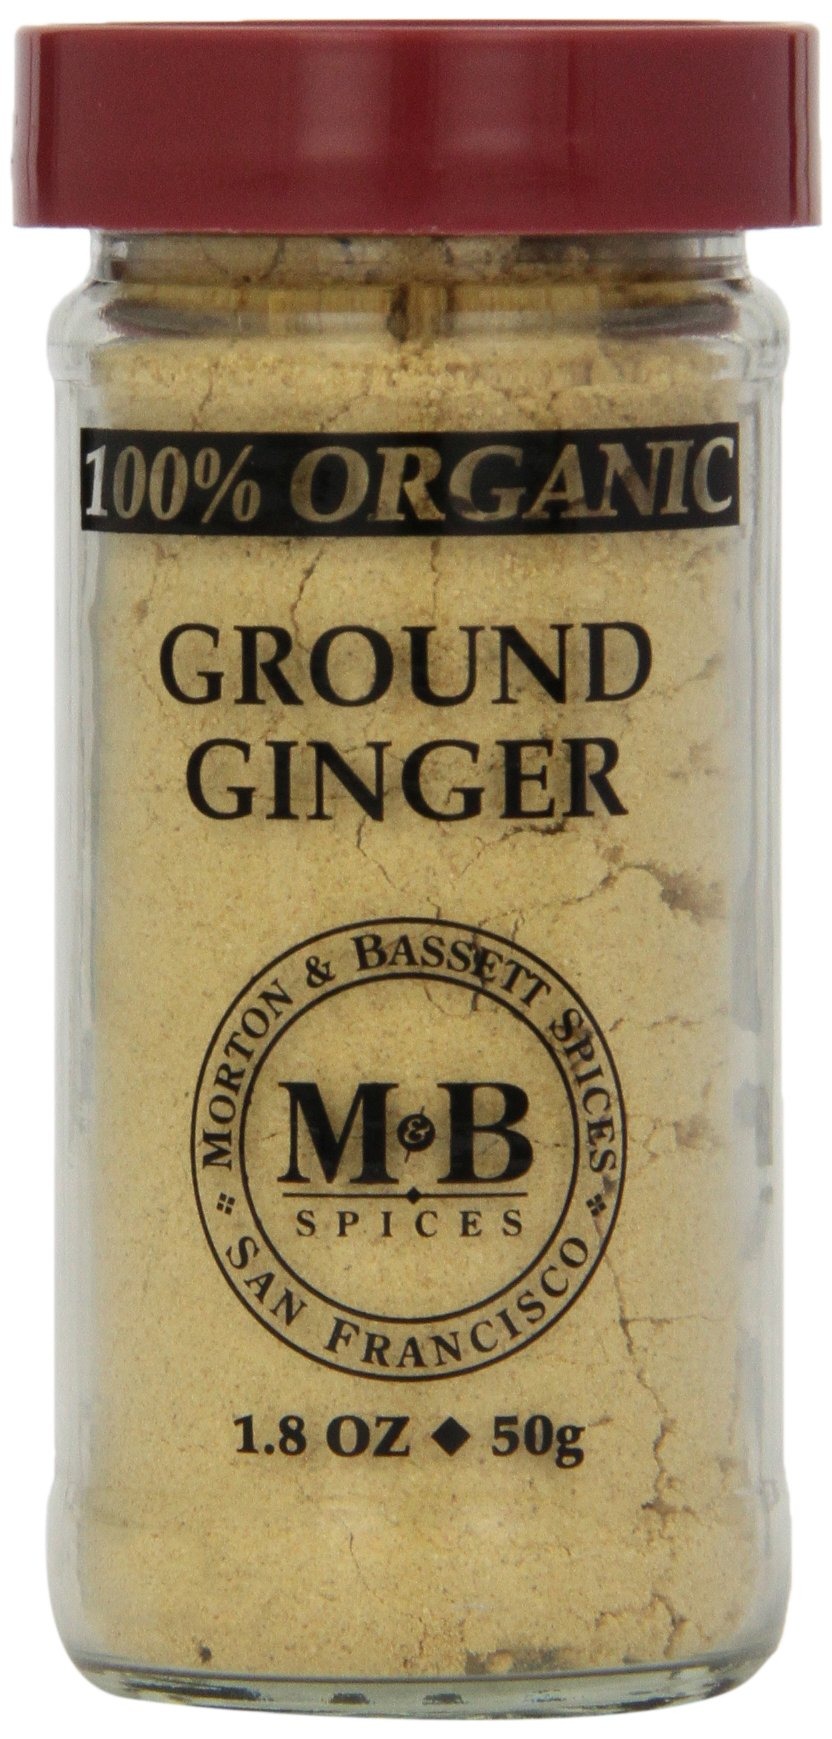
Item Name: Morton & Basset Spices, Organic Ground Ginger, 1.8 Ounce (Pack of 3)
Bullet Point 1: Premium quality spices
Bullet Point 2: Perfect for use in all your favorite recipes
Bullet Point 3: All natural
Bullet Point 4: Truly a pantry staple
Bullet Point 5: Great for baking, cooking, and more
Value: 5.0
Unit: oz

Price: 12.97